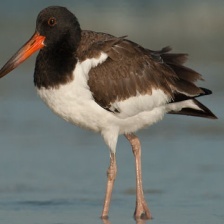
Species: OYSTER CATCHER
Scientific name: HAEMATOPUS
ImageNet parent category: oystercatcher